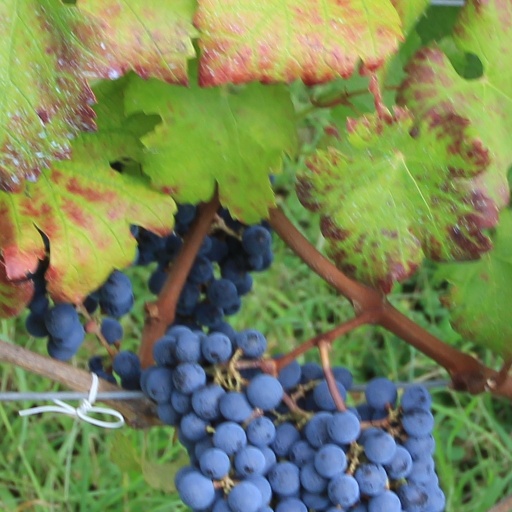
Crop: grape